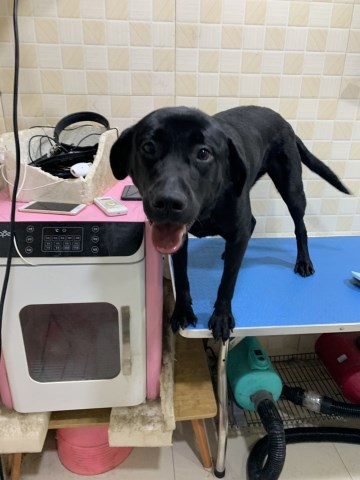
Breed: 3580-n000122-Labrador_retriever